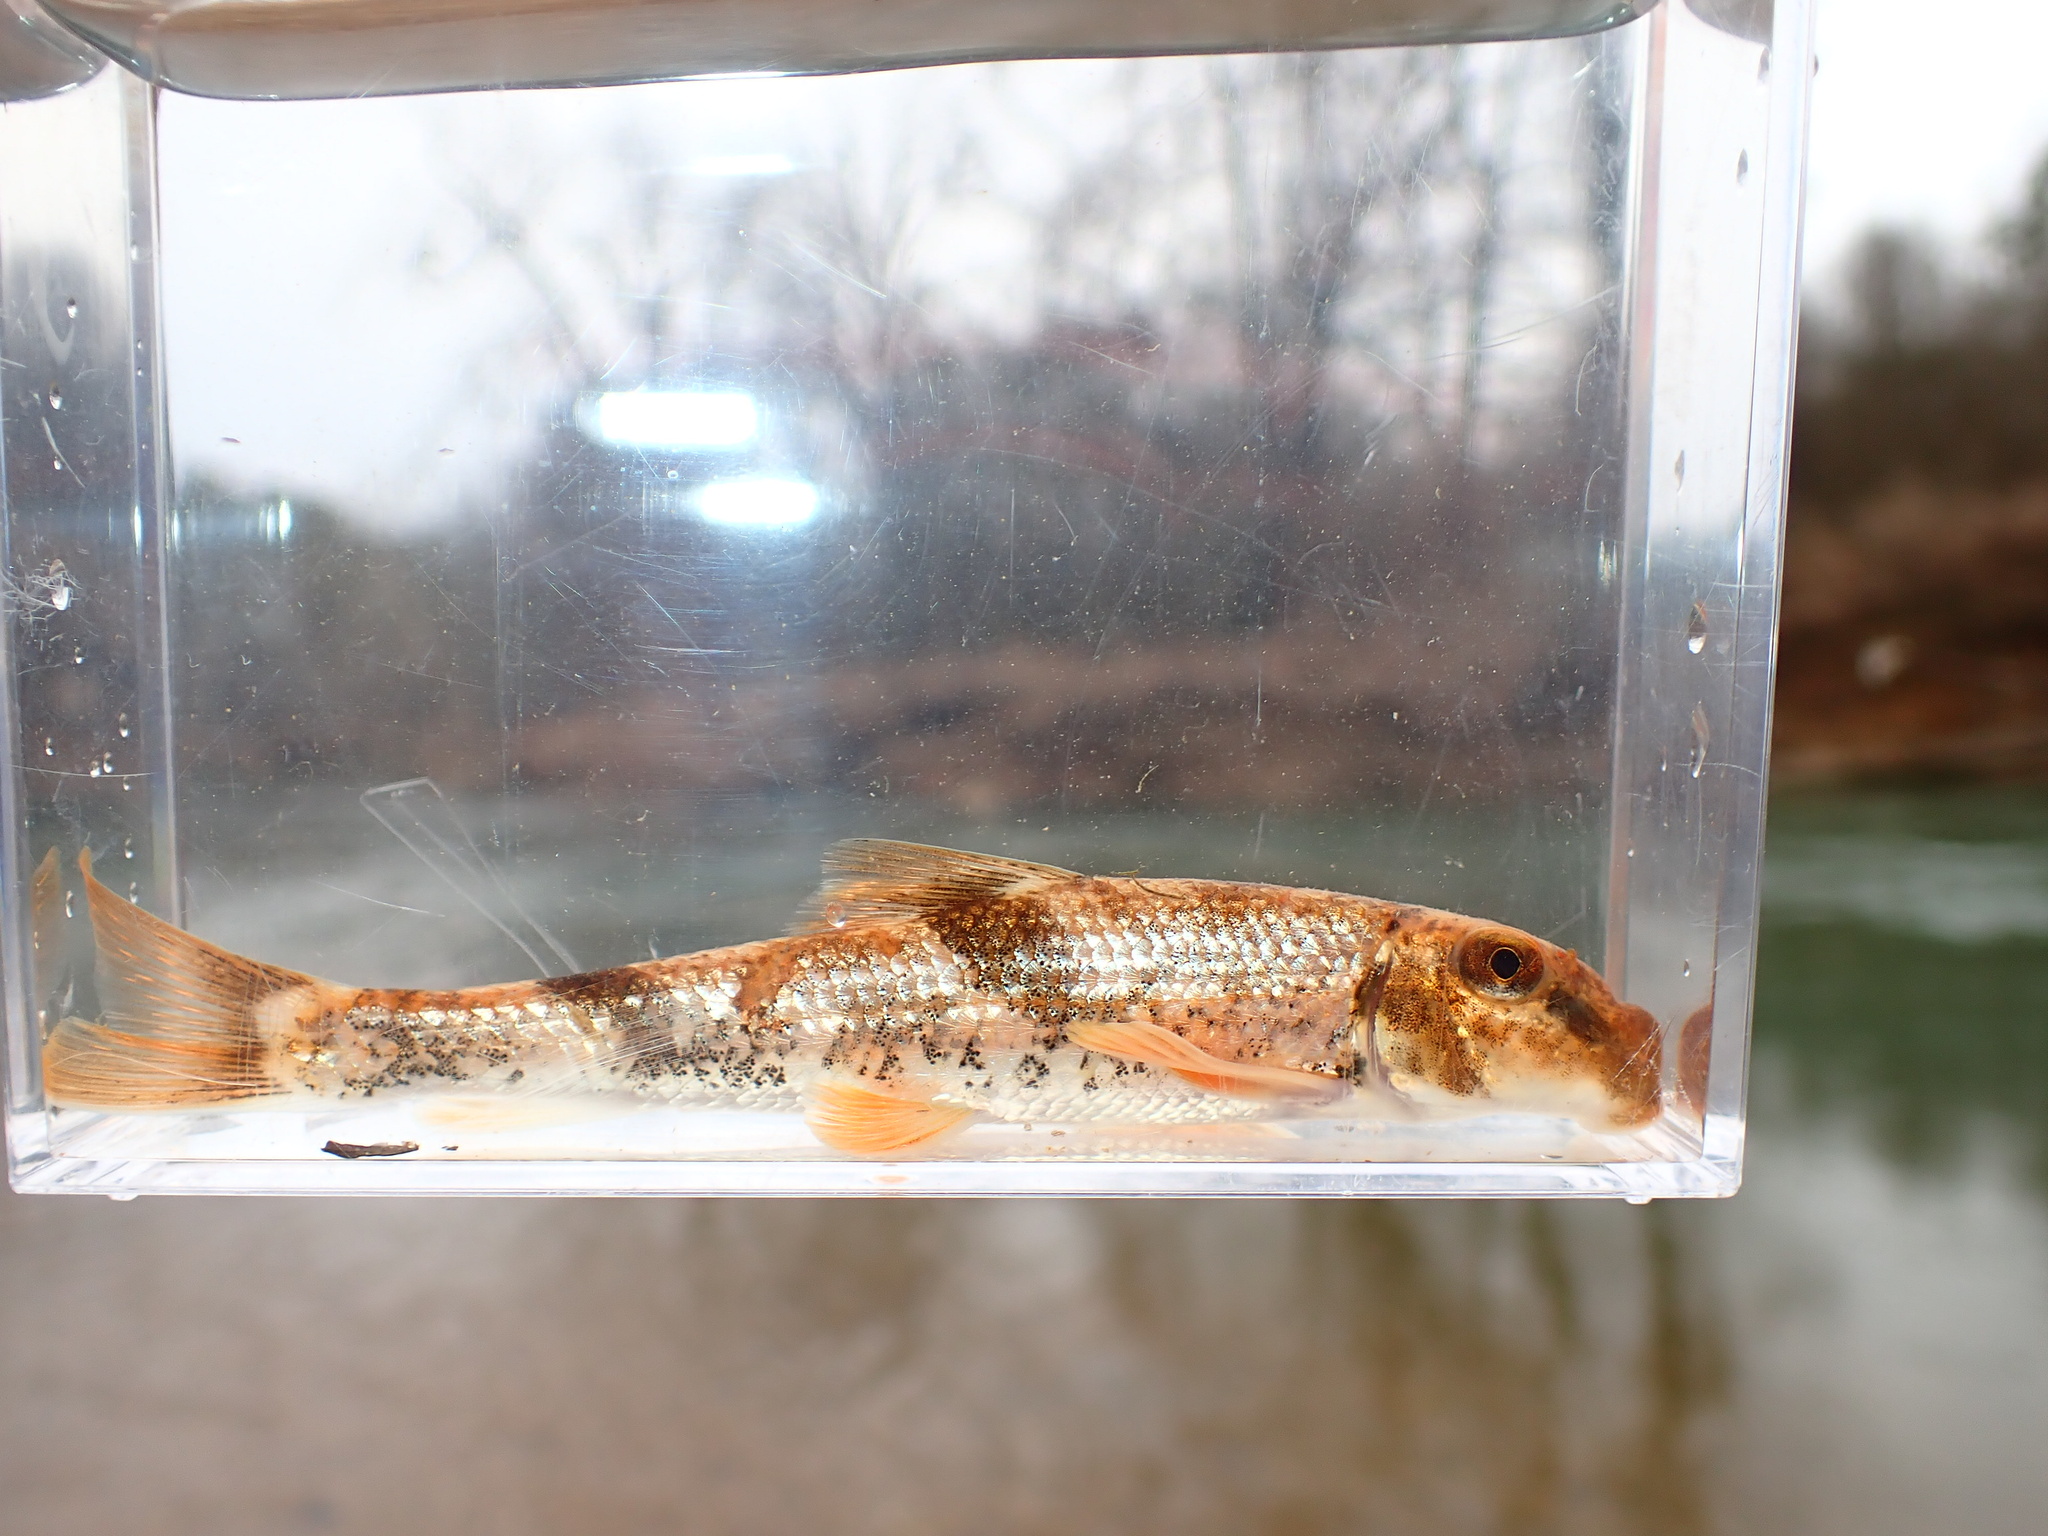
fish (species not among the labelled classes)